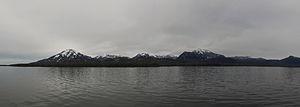
L'île Annette est une des îles Gravina de l'archipel Alexandre dans le sud-est de l'Alaska.